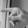
ASL letter: P